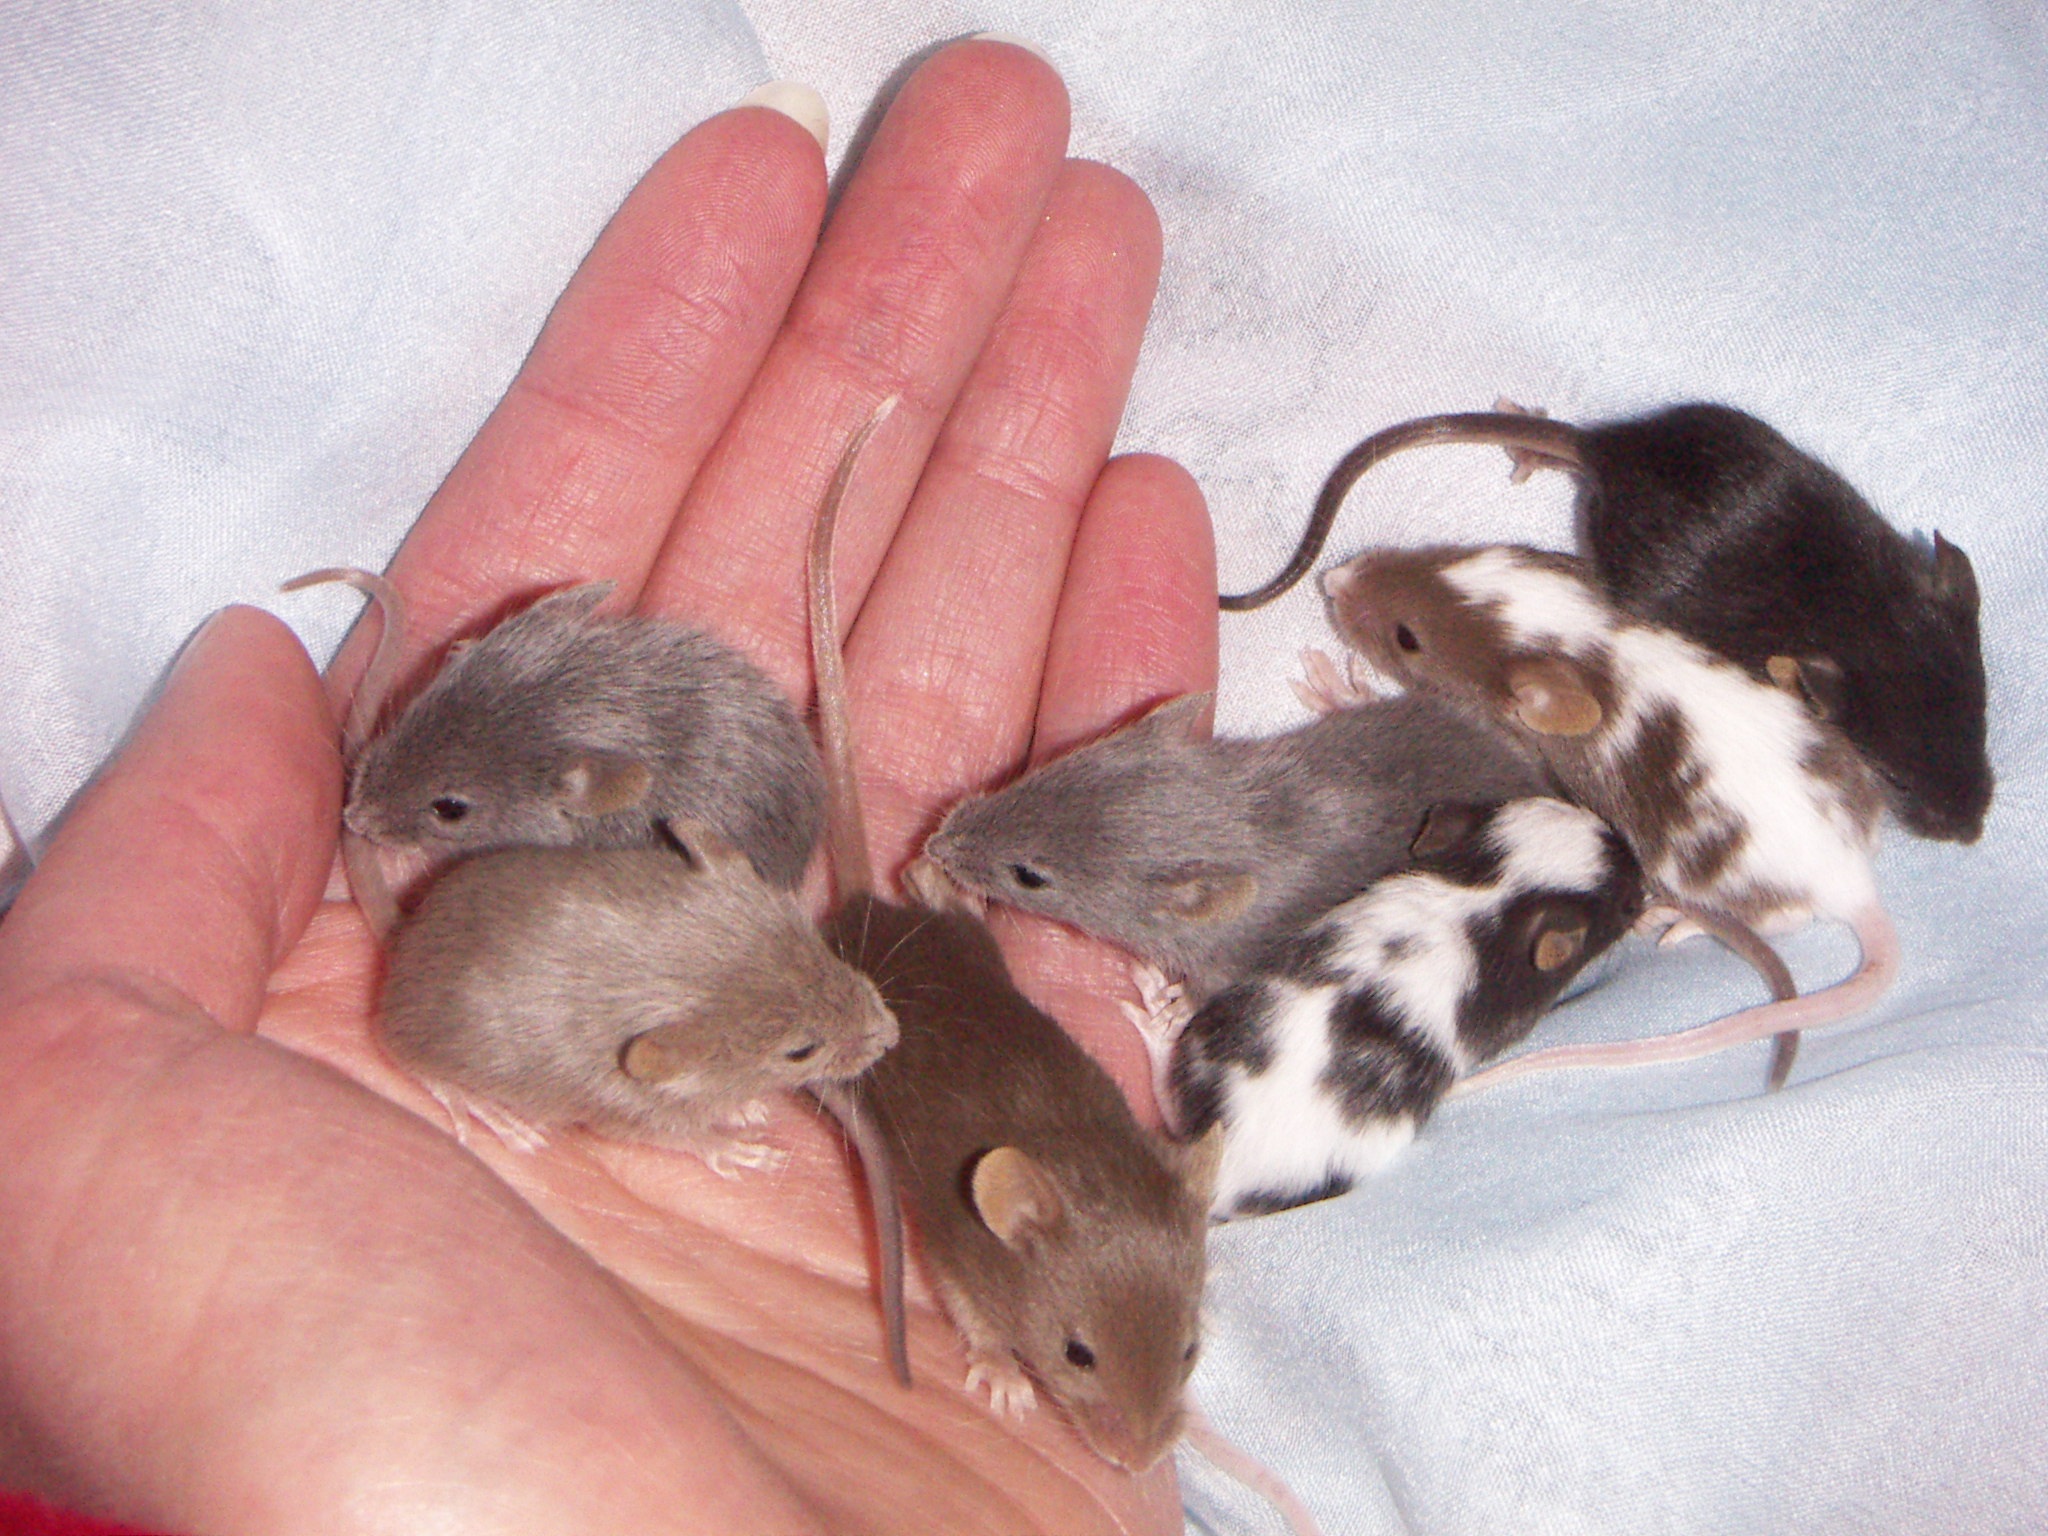
man, mouse, animal, mammal, rodent, baby, rat, animals, litter, vertebrate, the hand, gerbil, muroidea, muridae